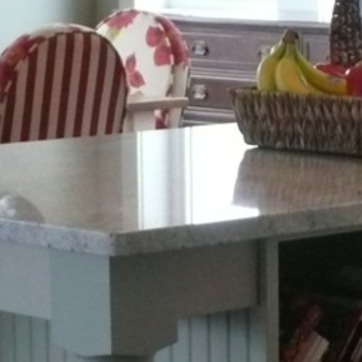
Material: polishedstone